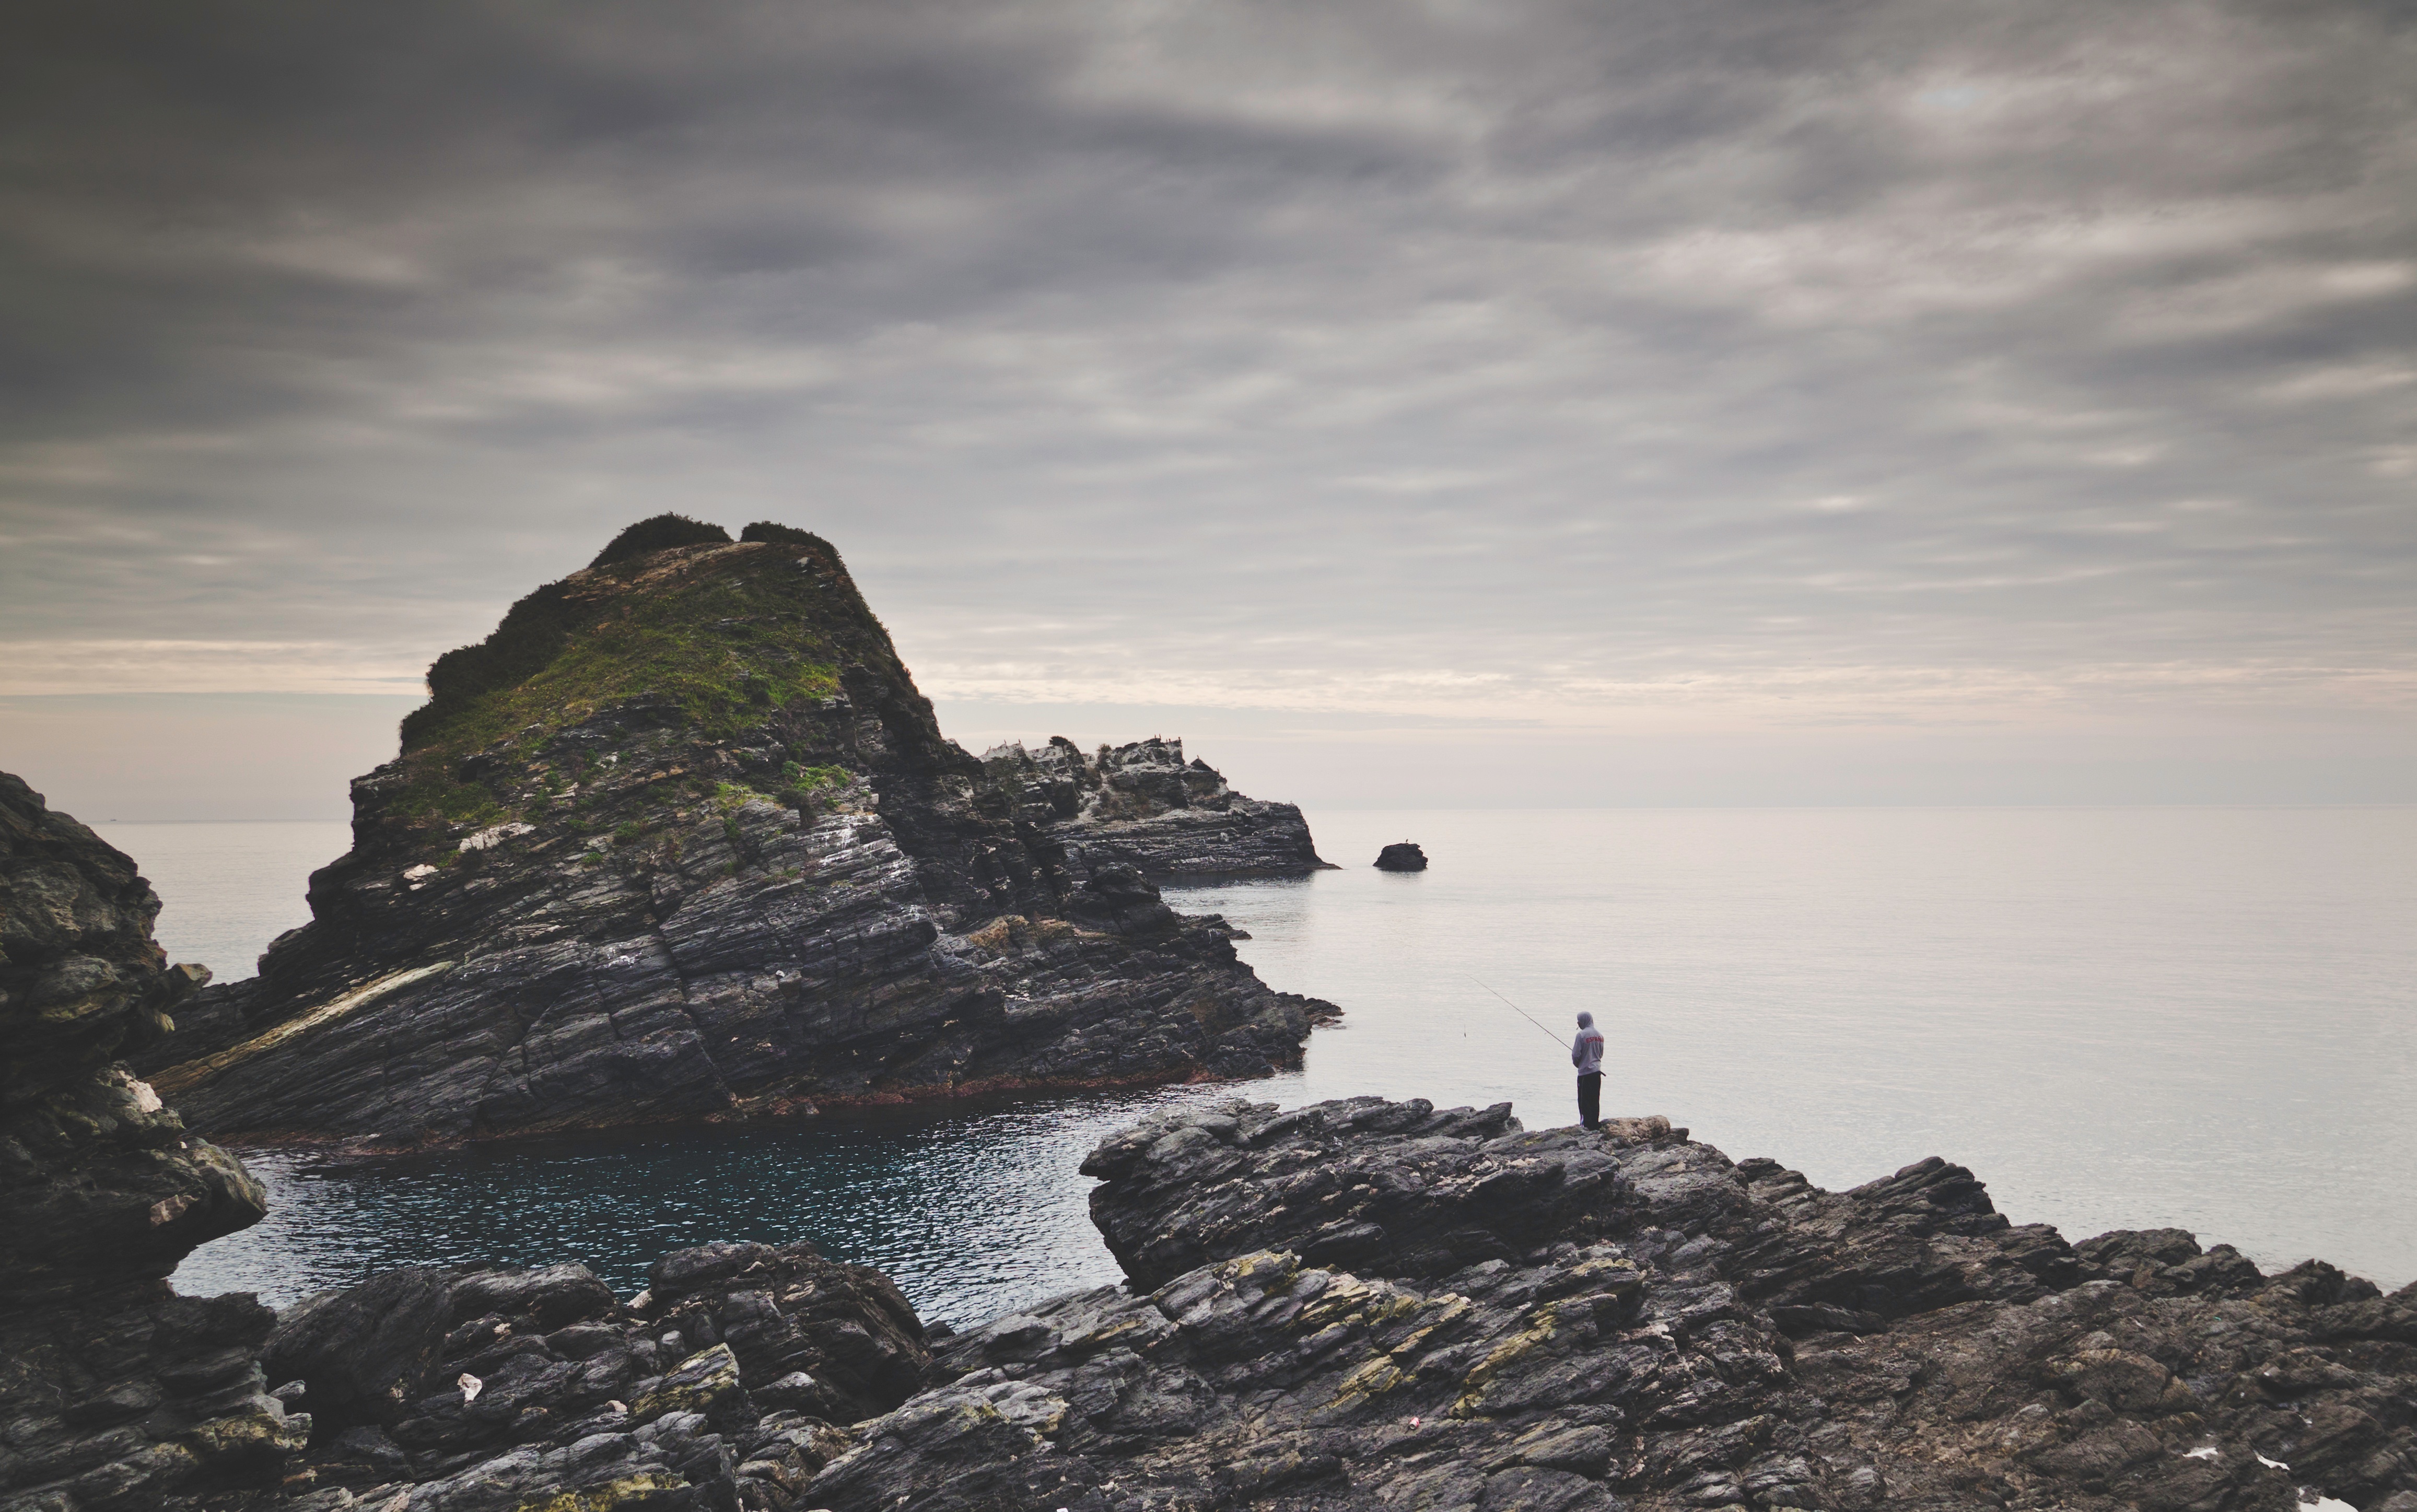
man, beach, landscape, sea, coast, nature, rock, ocean, horizon, person, mountain, cloud, people, sky, shore, wave, coastal, recreation, cliff, pole, line, cove, tower, fishing, peaceful, natural, calm, bay, rocky, stack, fish, terrain, material, fishing rod, reel, relaxing, rocks, outdoors, seas, men, waves, bait, quiet, patience, oceans, cape, males, angling, islet, hooks, landform, anglers, lures, geographical feature